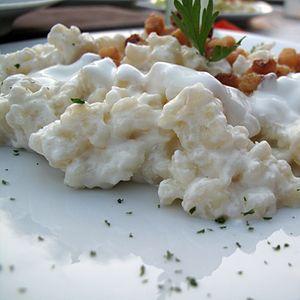
Les Knepfle appartiennent à la famille des gnocchis et servent surtout d'accompagnement à des plats en sauce qui les rehaussent de manière élégante pour produire un mets très apprécié en Europe centrale de sa façade ouest en Lorraine, jusqu'à son extrémité orientale en Slovaquie, en passant par toutes les régions germanophones, magyarophones et slavophones. Toutefois, ils peuvent également être servis en plat principal avec une sauce ou du fromage râpé ou bien encore des légumes.
La Slovaquie, en forme longue la République slovaque, en slovaque : Slovensko et Slovenská republika, est un pays situé en Europe centrale, au cœur de l'Europe continentale et à l'est de l'Union européenne, dont elle est membre depuis 2004. Ses pays frontaliers sont la Pologne au nord, l'Ukraine à l'est, la Hongrie au sud, l'Autriche à l'ouest et la Tchéquie à l'ouest-nord-ouest. Du 28 octobre 1918 au 21 mars 1939, puis du 4 avril 1945 au 31 décembre 1992, elle a fait partie de la Tchécoslovaquie.